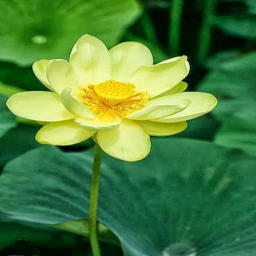
put all the extraordinary things that are not ordinary , simple things to do everything on that simple .